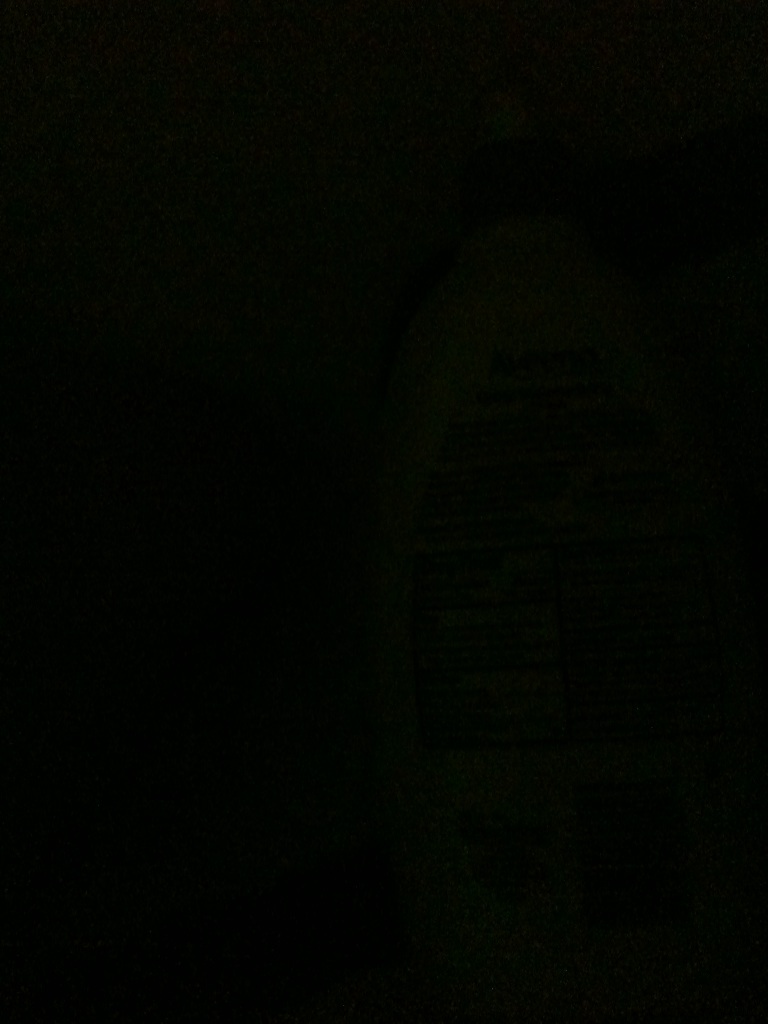Question: What is the item?
Answer: unanswerable